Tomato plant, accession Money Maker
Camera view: tilt-top (135 deg); turntable rotation: 300 degrees
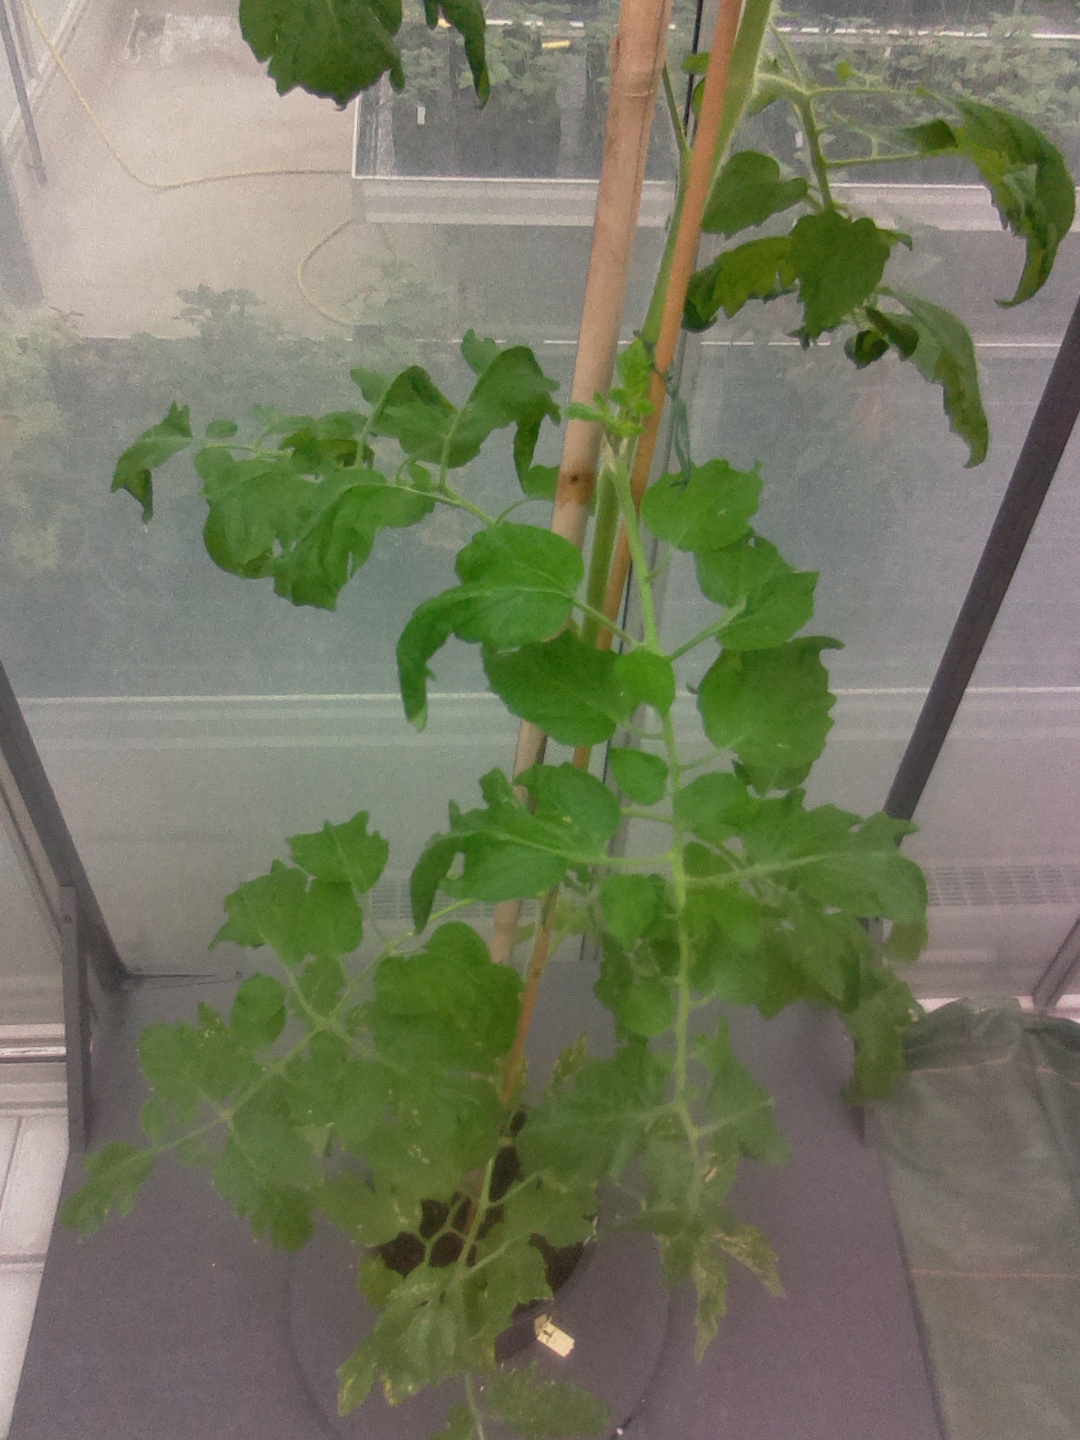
BBCH growth stage 70: Fruits at the main stem or branches visibles